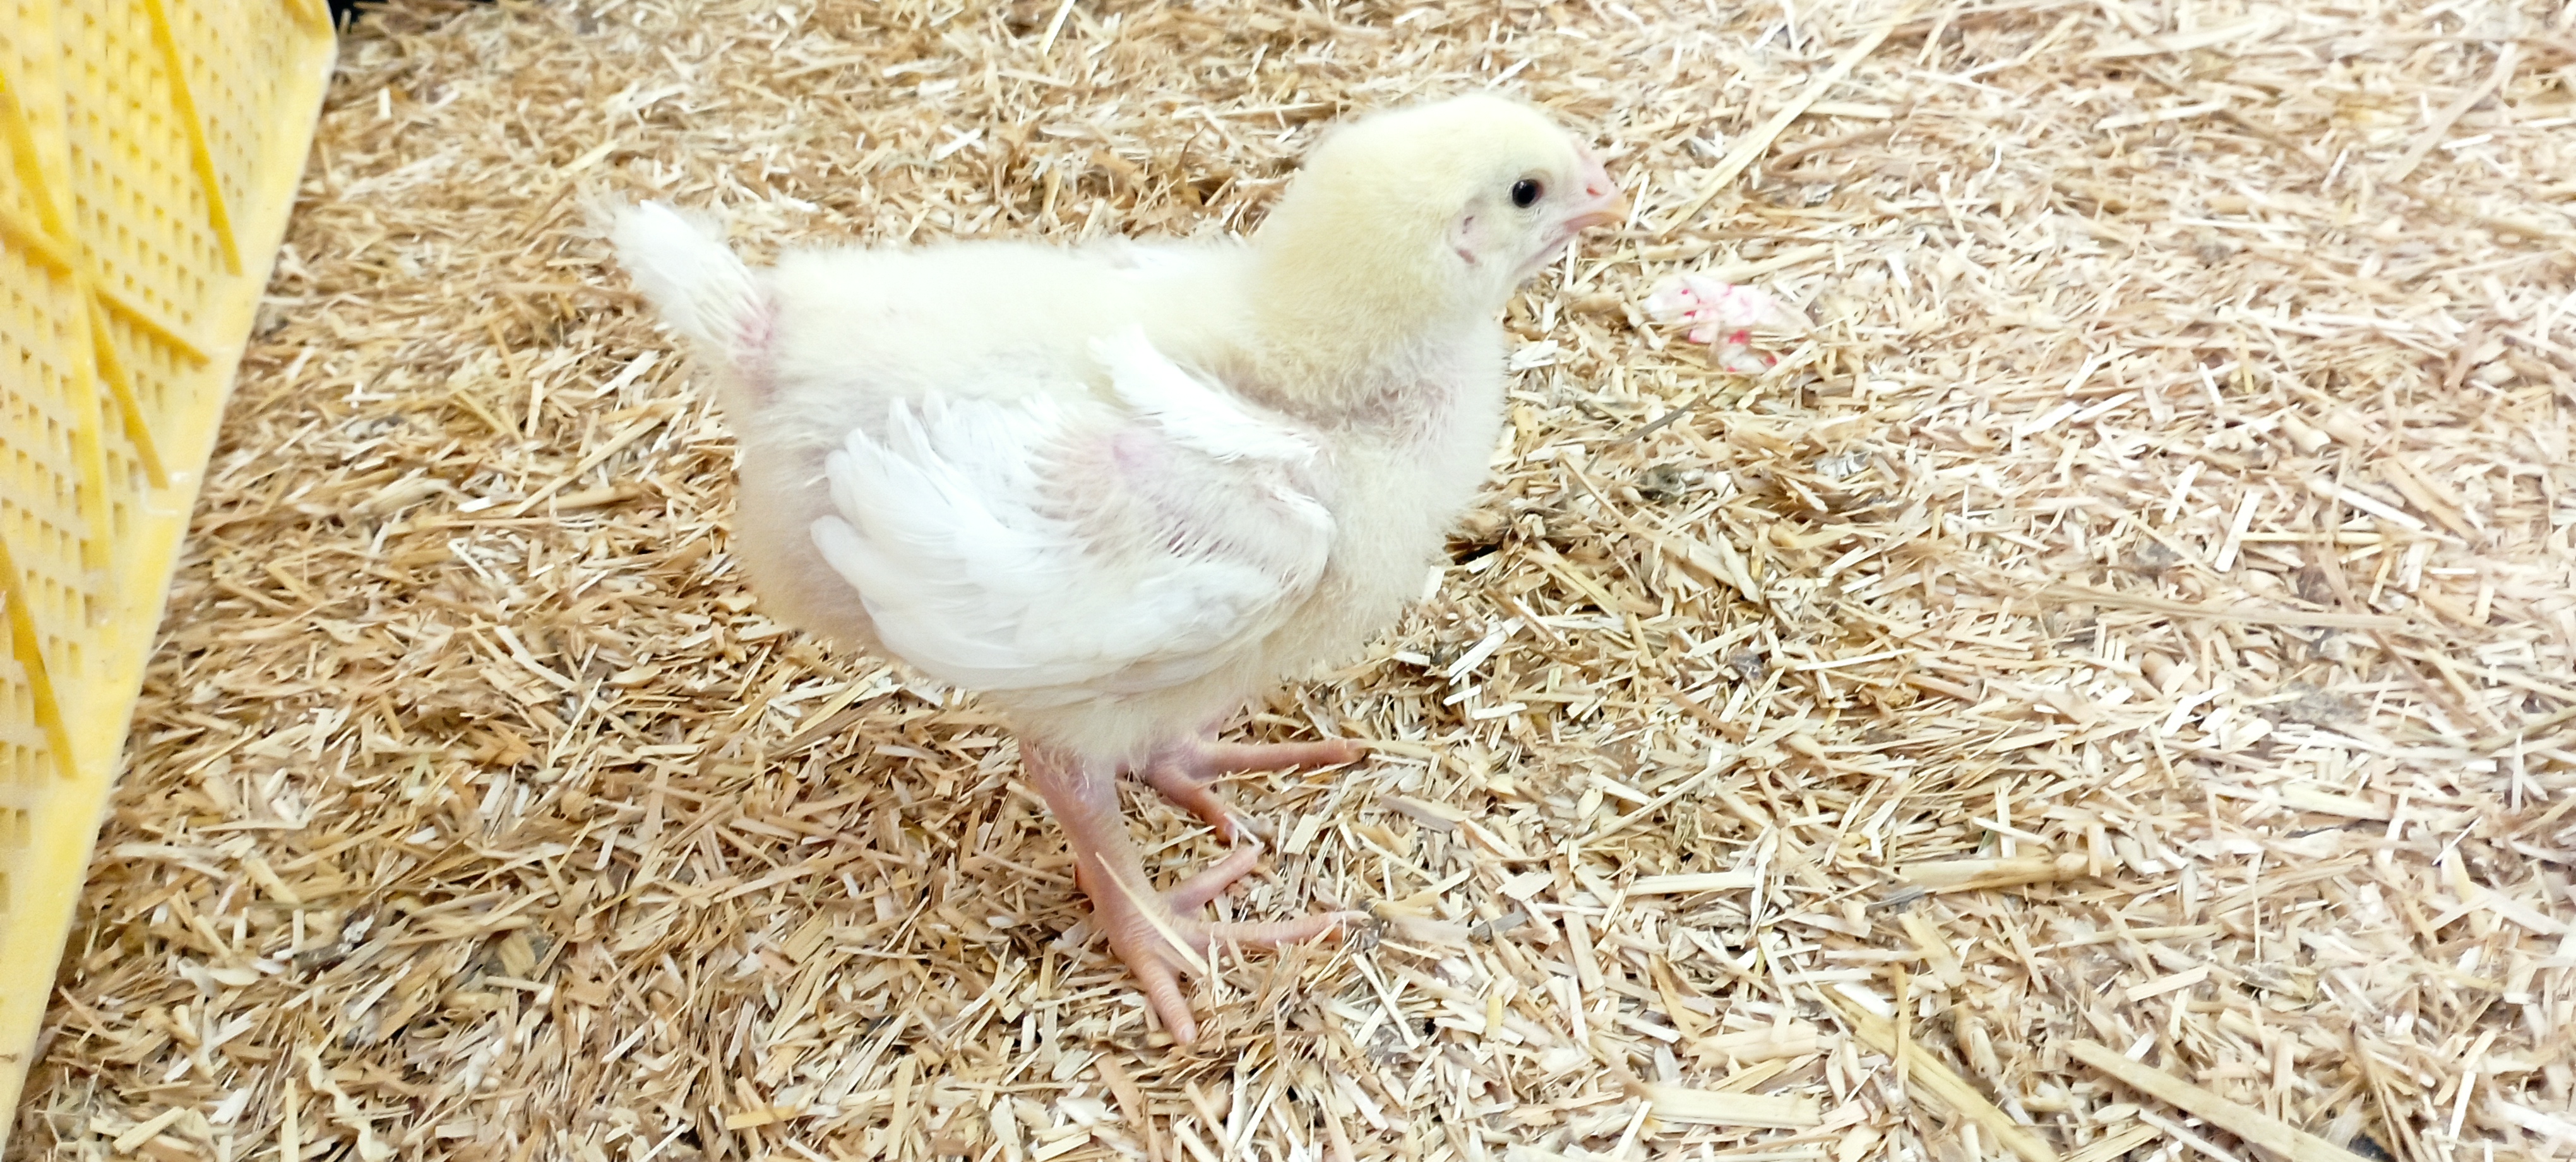
Weight: 381 g